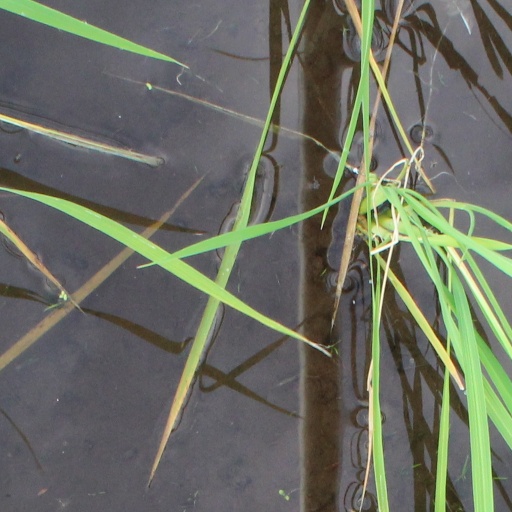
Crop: rice